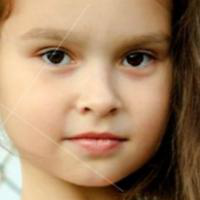
Age group: age 01-10